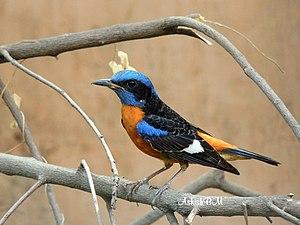
Le Monticole à croupion roux est une espèce de passereaux de la famille des Muscicapidae.